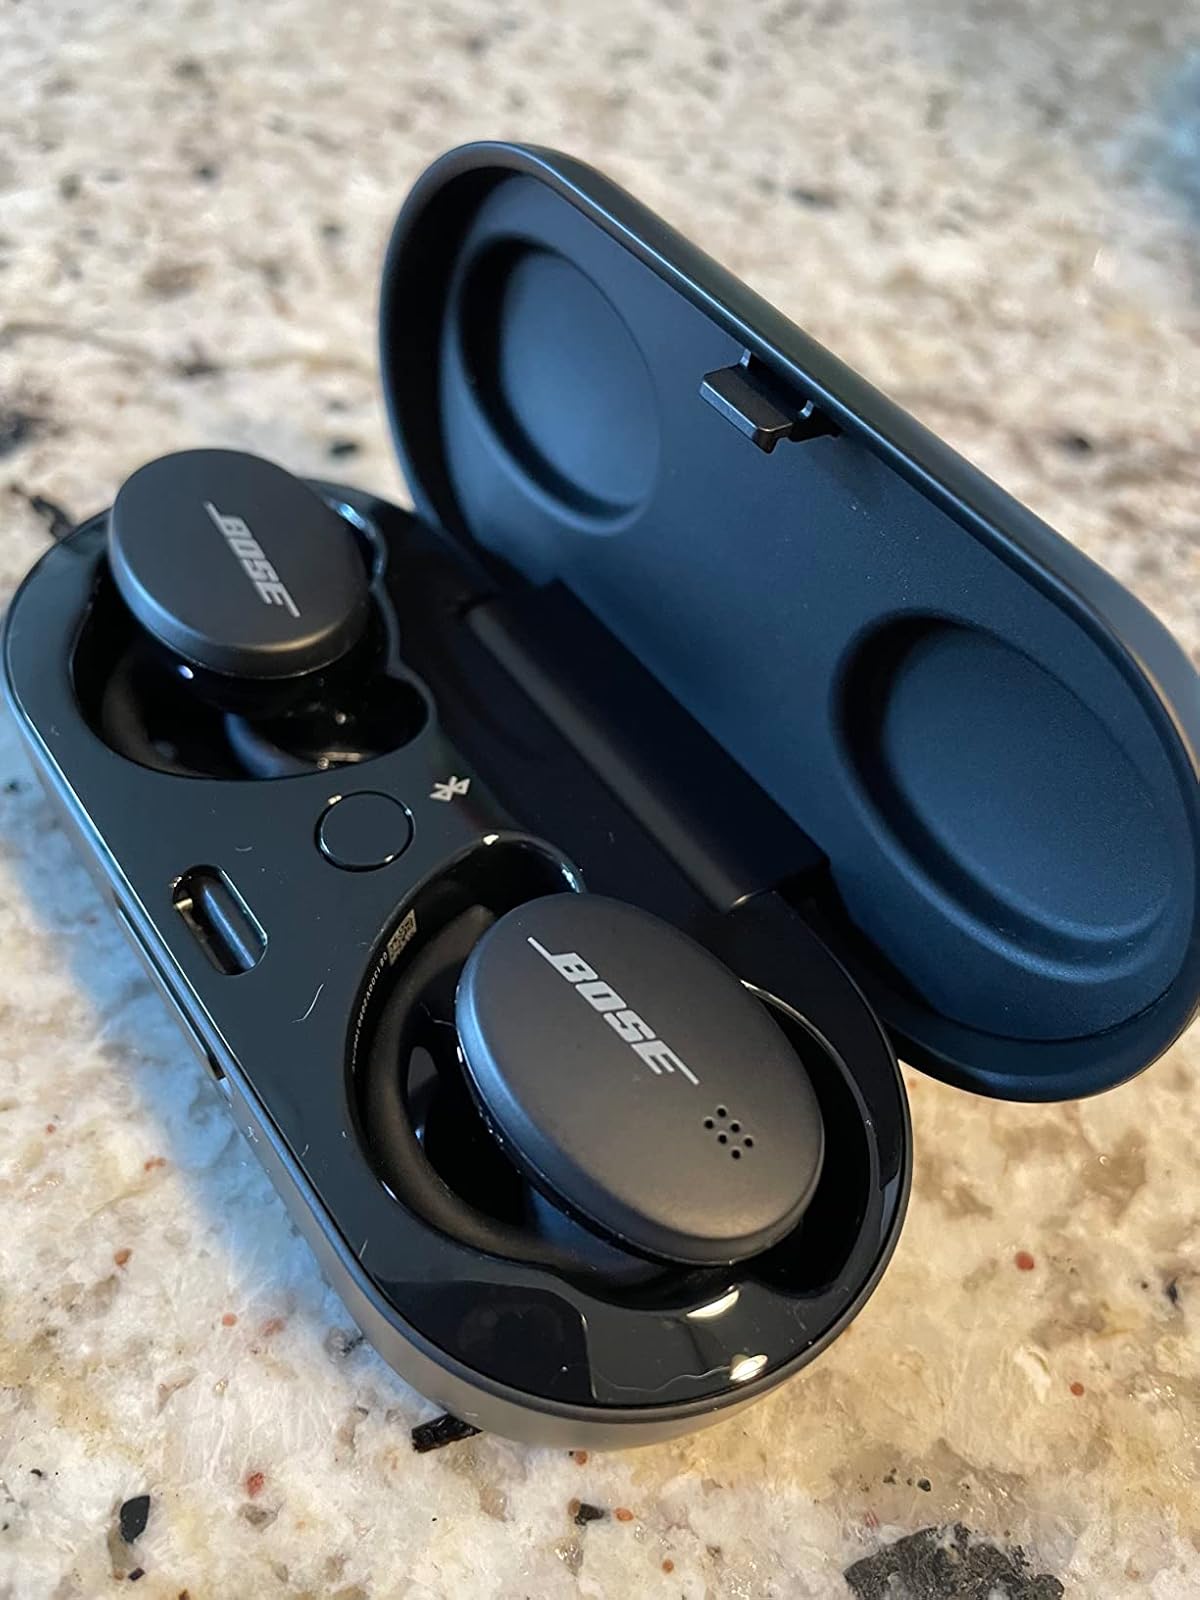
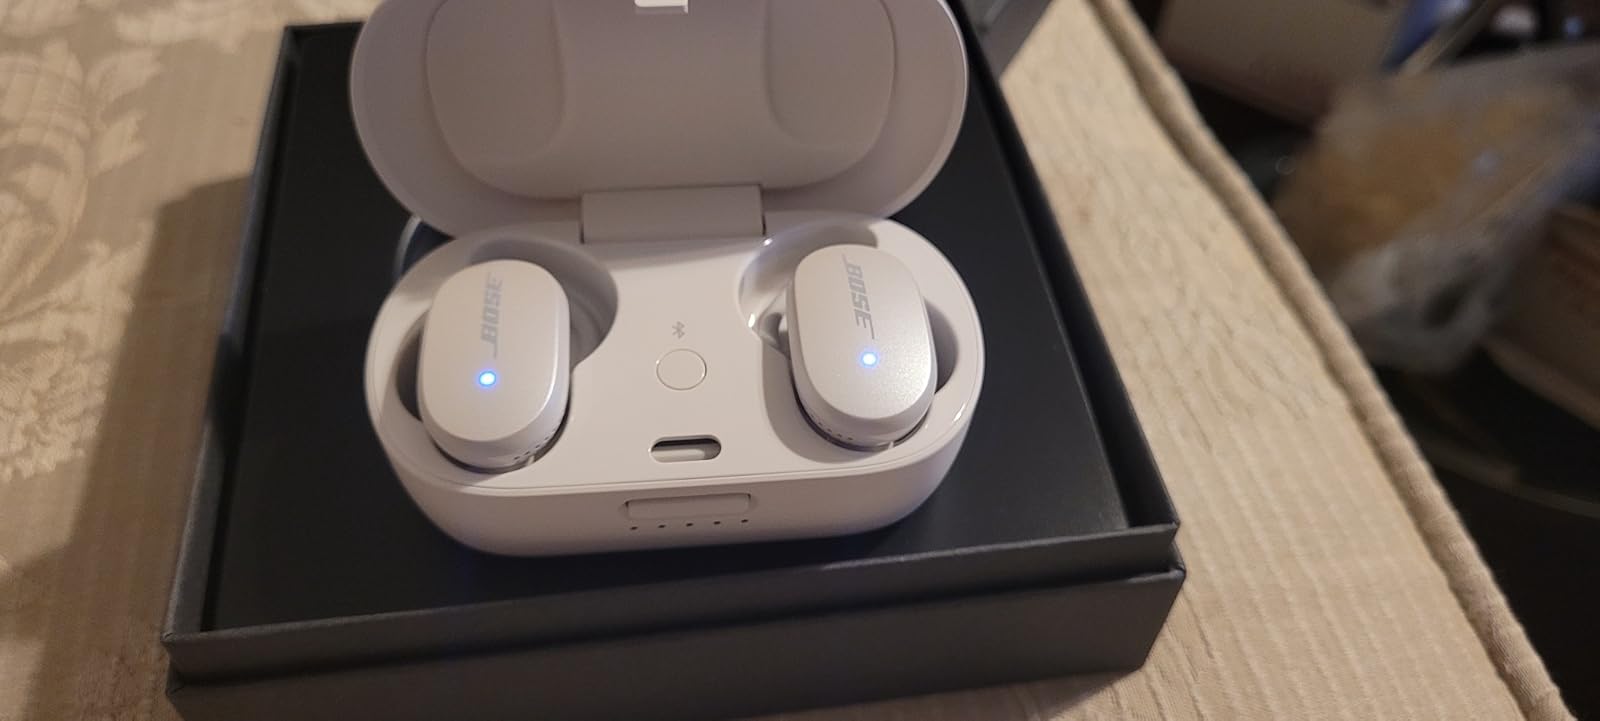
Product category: earbuds
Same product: no